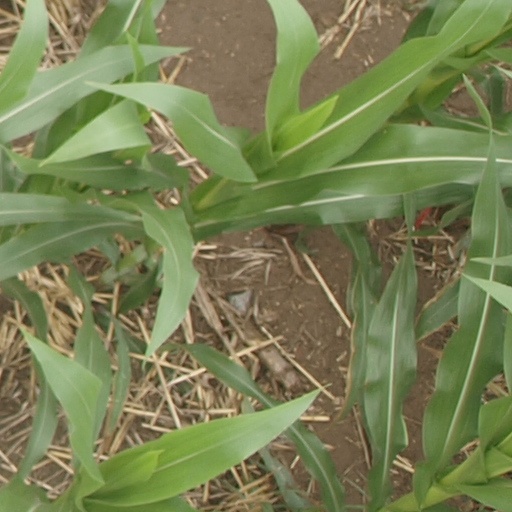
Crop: maize; corn